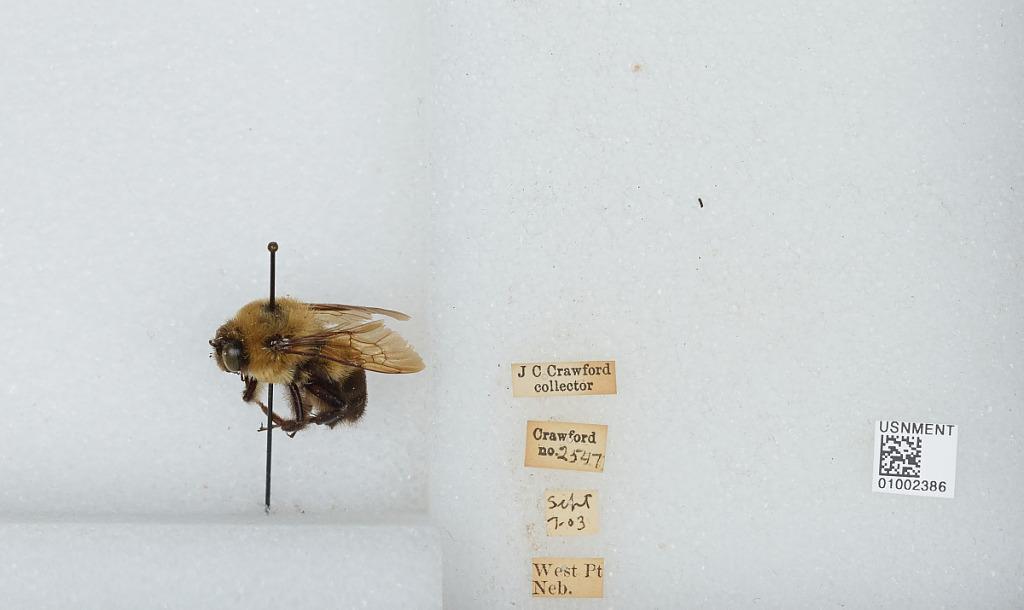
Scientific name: Bombus (Separatobombus) griseocollis (De Geer)
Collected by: J. Crawford
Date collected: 1903-9-7
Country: United States
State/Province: Nebraska
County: Cuming
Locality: West Point
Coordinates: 41.8397, -96.7114